Religion in Honduras

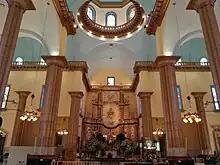
Inside our lady of Suyapa basilica.

The first presecence of Roman Catholicism in Honduras dates from 1502, when the first arrival of Spanish explorers set foot and celebrated the first Catholic mass in continental soil. During the Spanish colonization thousands of indigenous peoples adopted the Catholic faith through the efforts of the missionaries. The adoption of the Catholic faith by the native population caused a syncretism between the tradition of the Roman rite and elements of the local native cultures. Today, the Catholic Church in Honduras is made up of eleven dioceses, namely: Tegucigalpa, Comayagua, Choluteca, Olancho, Yoro, San Pedro Sula, Trujillo, La Ceiba, Gracias, Danlí and Copán, which are part of the Conference Episcopal of Honduras.